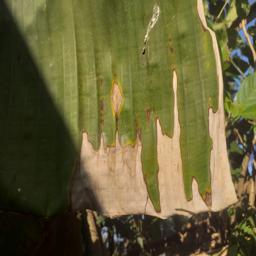
Label: MALBHOG LEAF